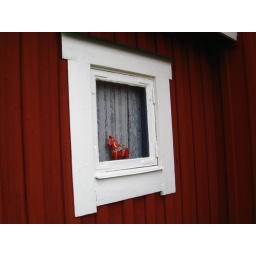
is a traditional wooden statuette of a horse originating in the Swedish province of Dalarna